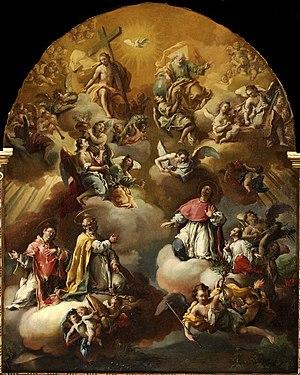
Pedro de Arbués, dit également Mastrepila, est un inquisiteur espagnol, canonisé en 1867.